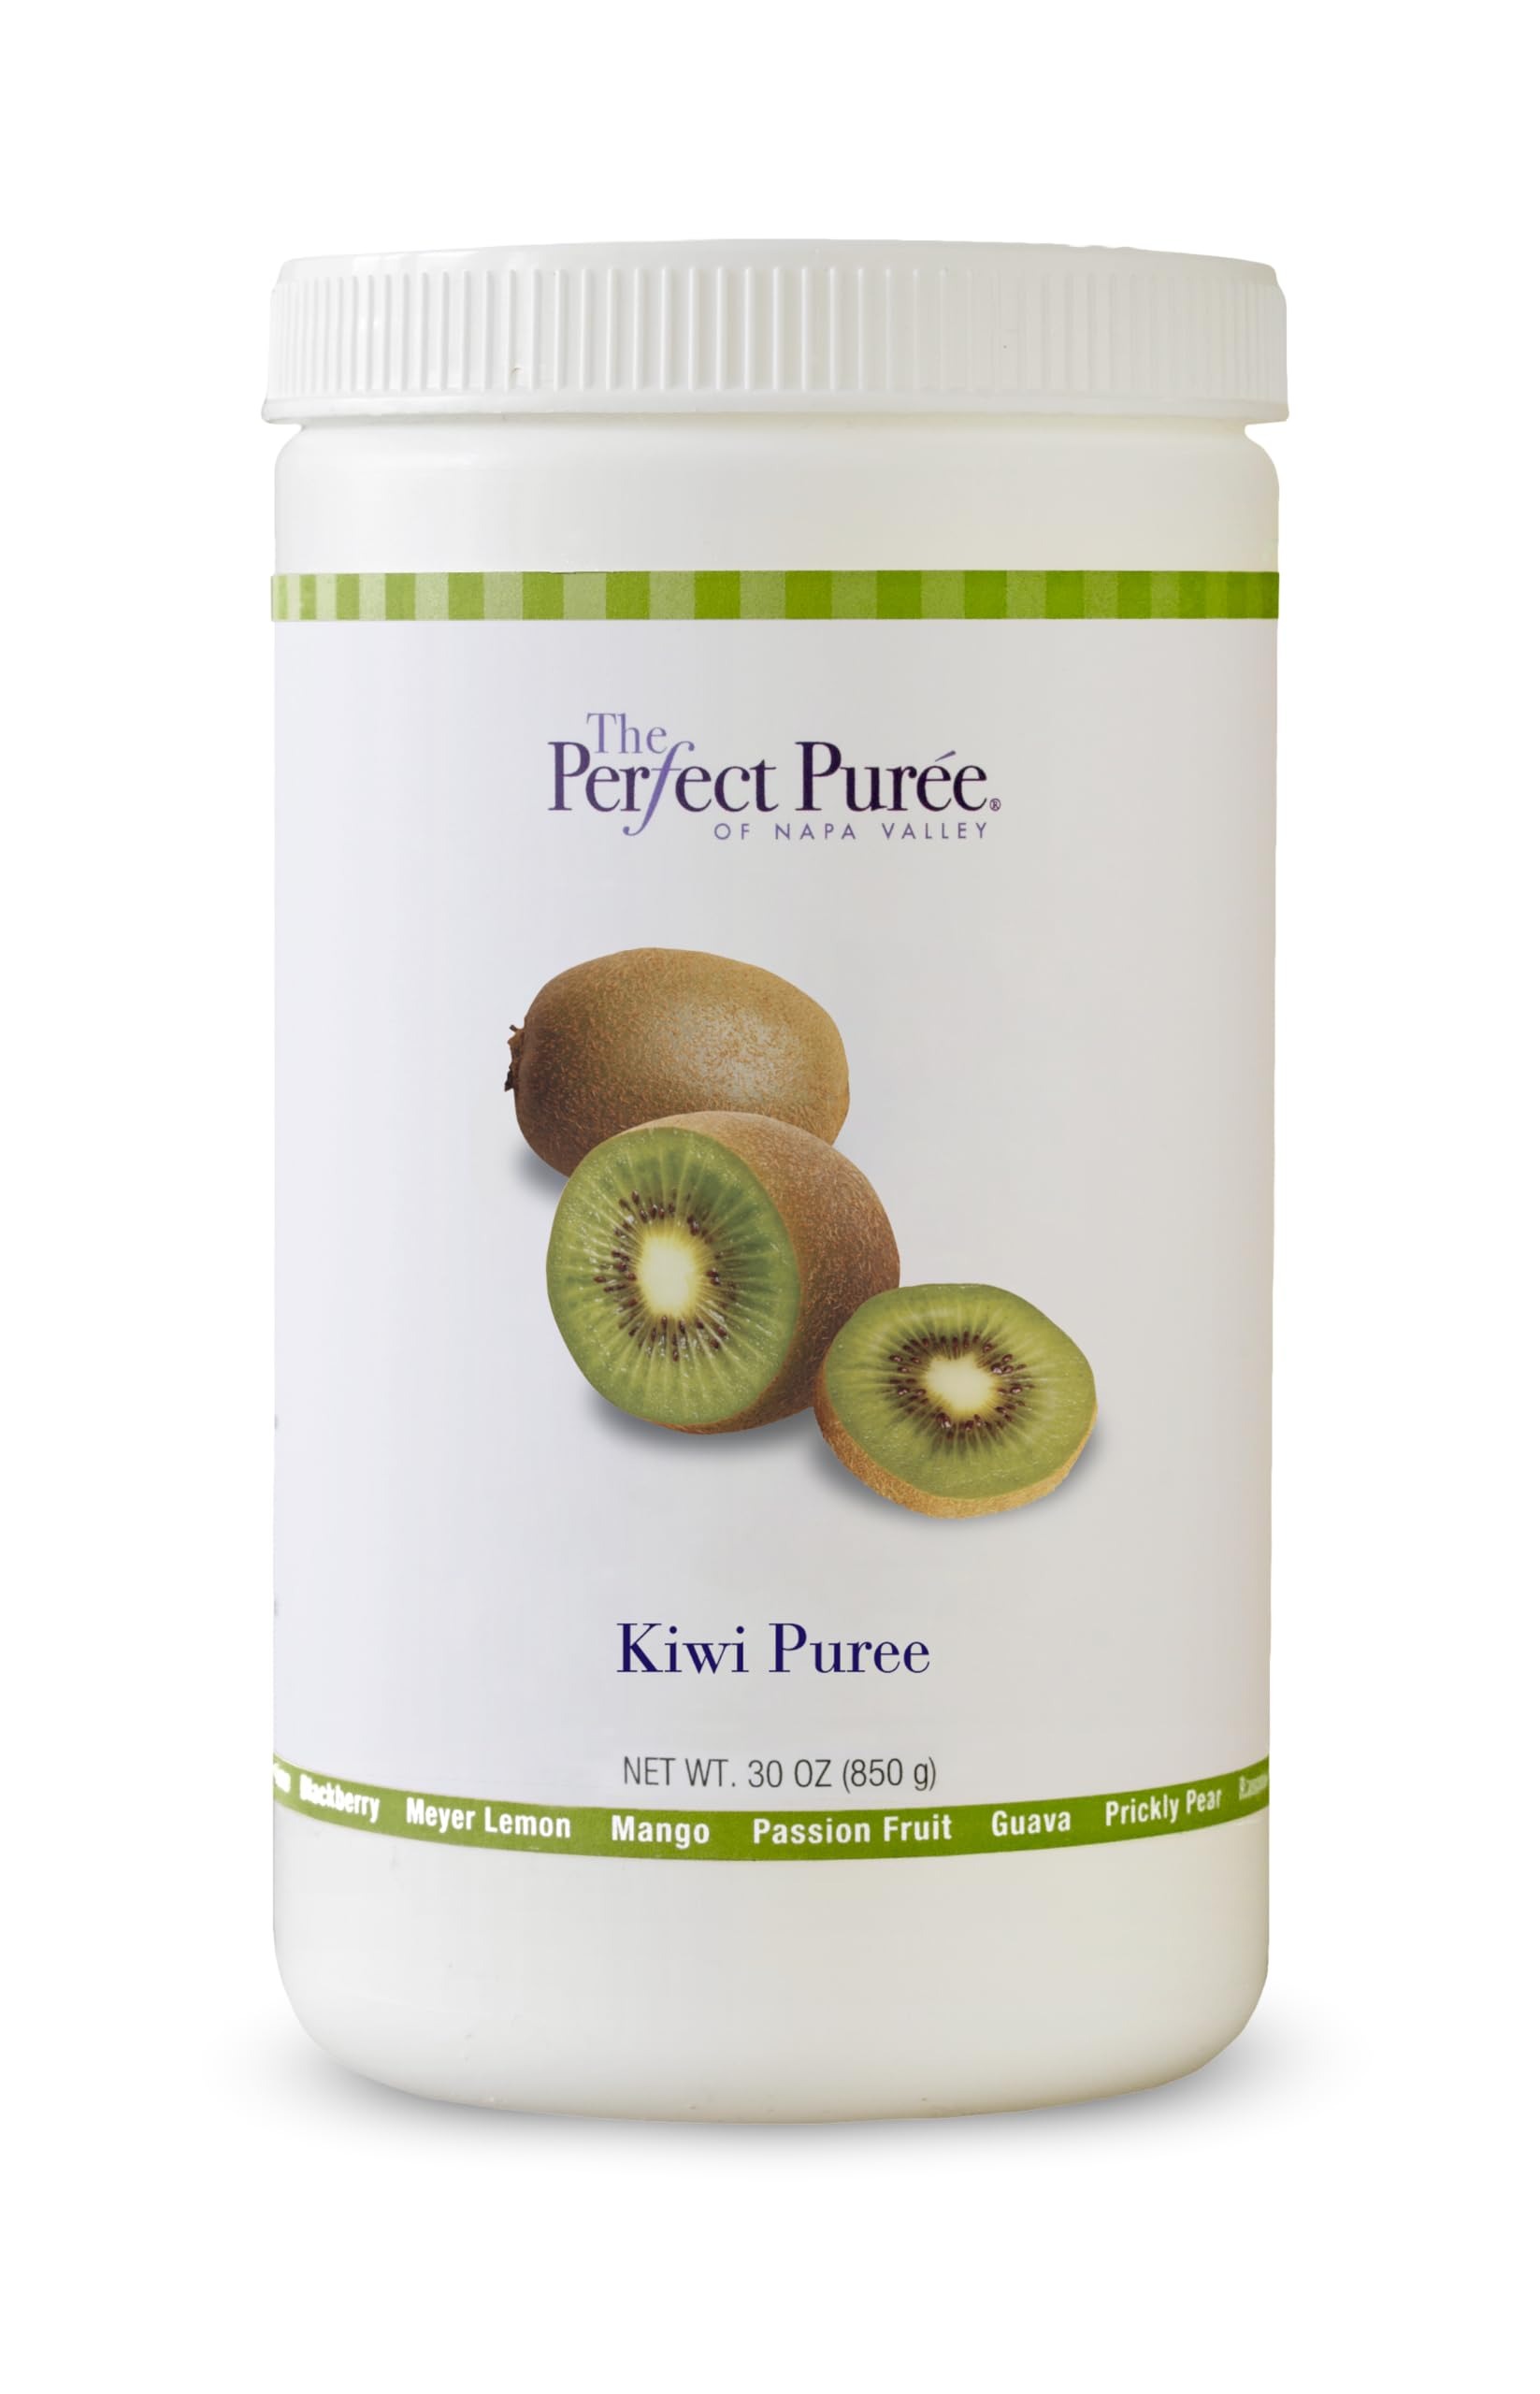
Item Name: The Perfect Puree Kiwi Puree, 30 Ounce -- 6 per case.
Value: 180.0
Unit: Fl Oz

Price: 151.04